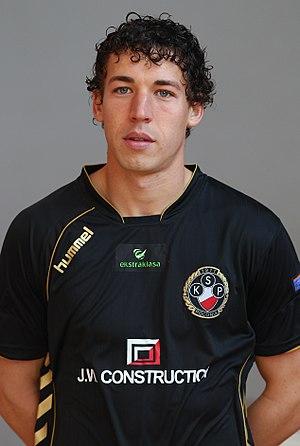
Jakub Tosik, né le 21 mai 1987 à Zelów, est un footballeur polonais. Il est milieu de terrain.